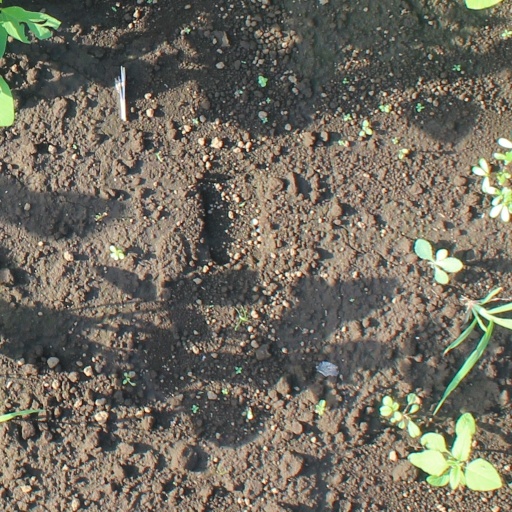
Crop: soybean